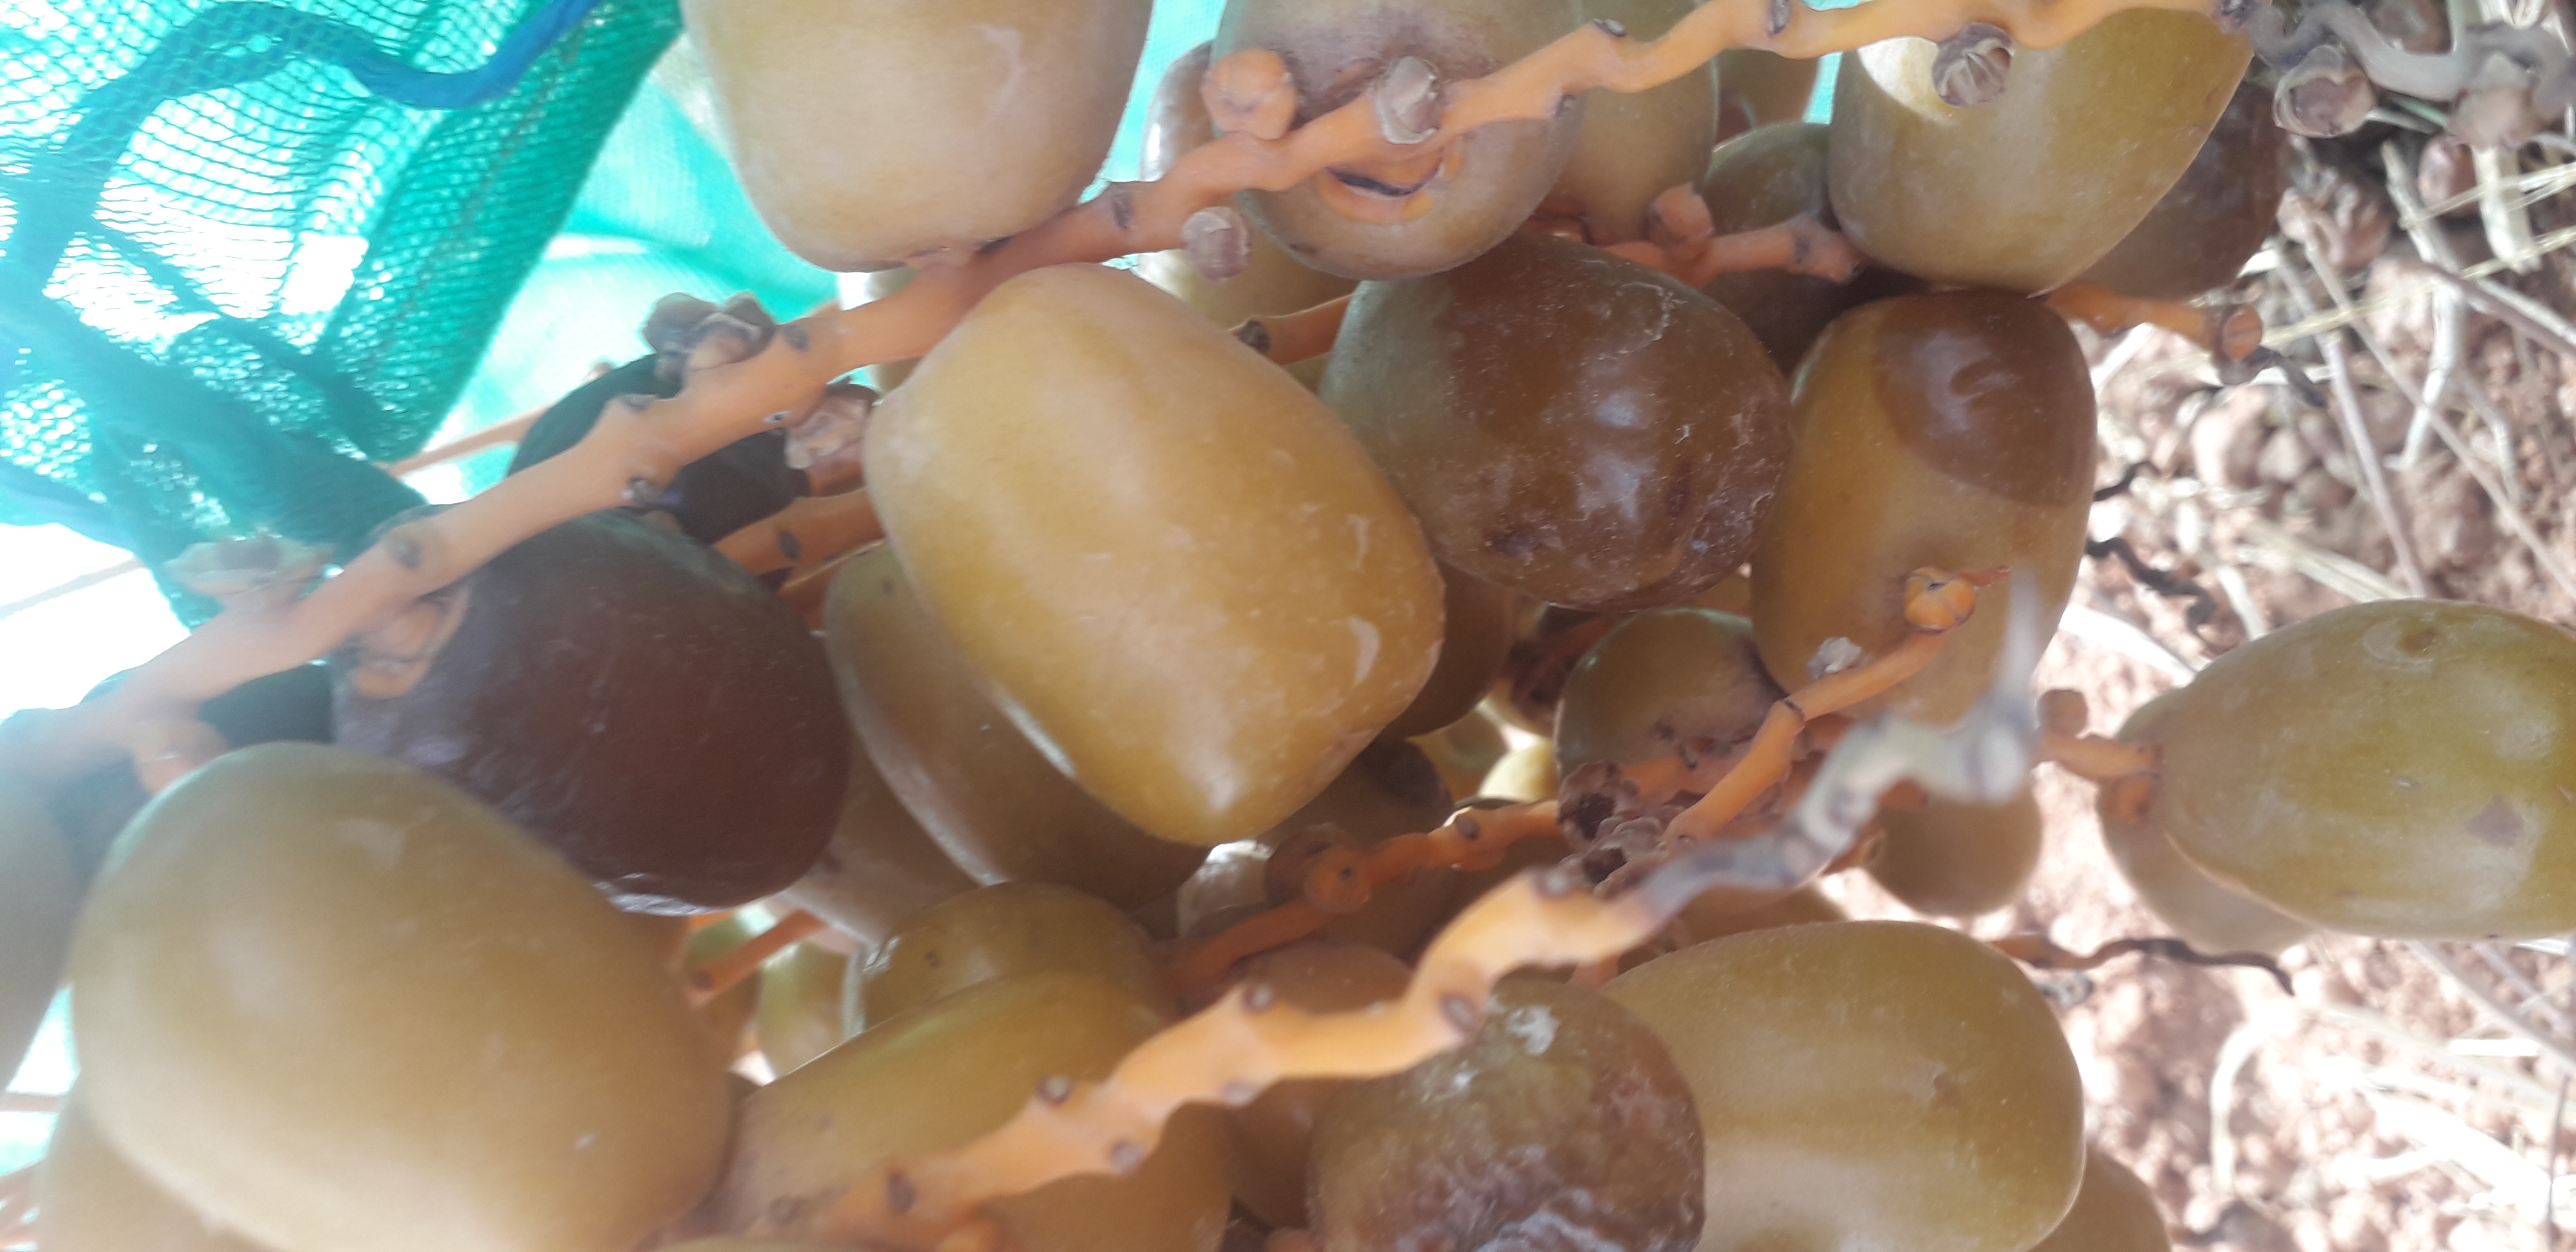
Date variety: Boufagous